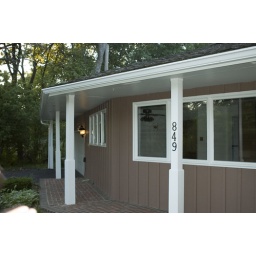
This is the house in foreclosure next door to us